Ekaterina Galanta

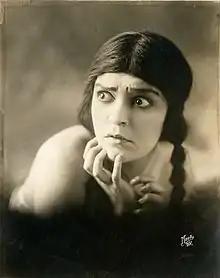
Galanta, 1923

Ekaterina Nikolayevna de Galanta (born ), often billed as Ketty Galanta, was a Russian ballerina and member of the Ballets Russes.